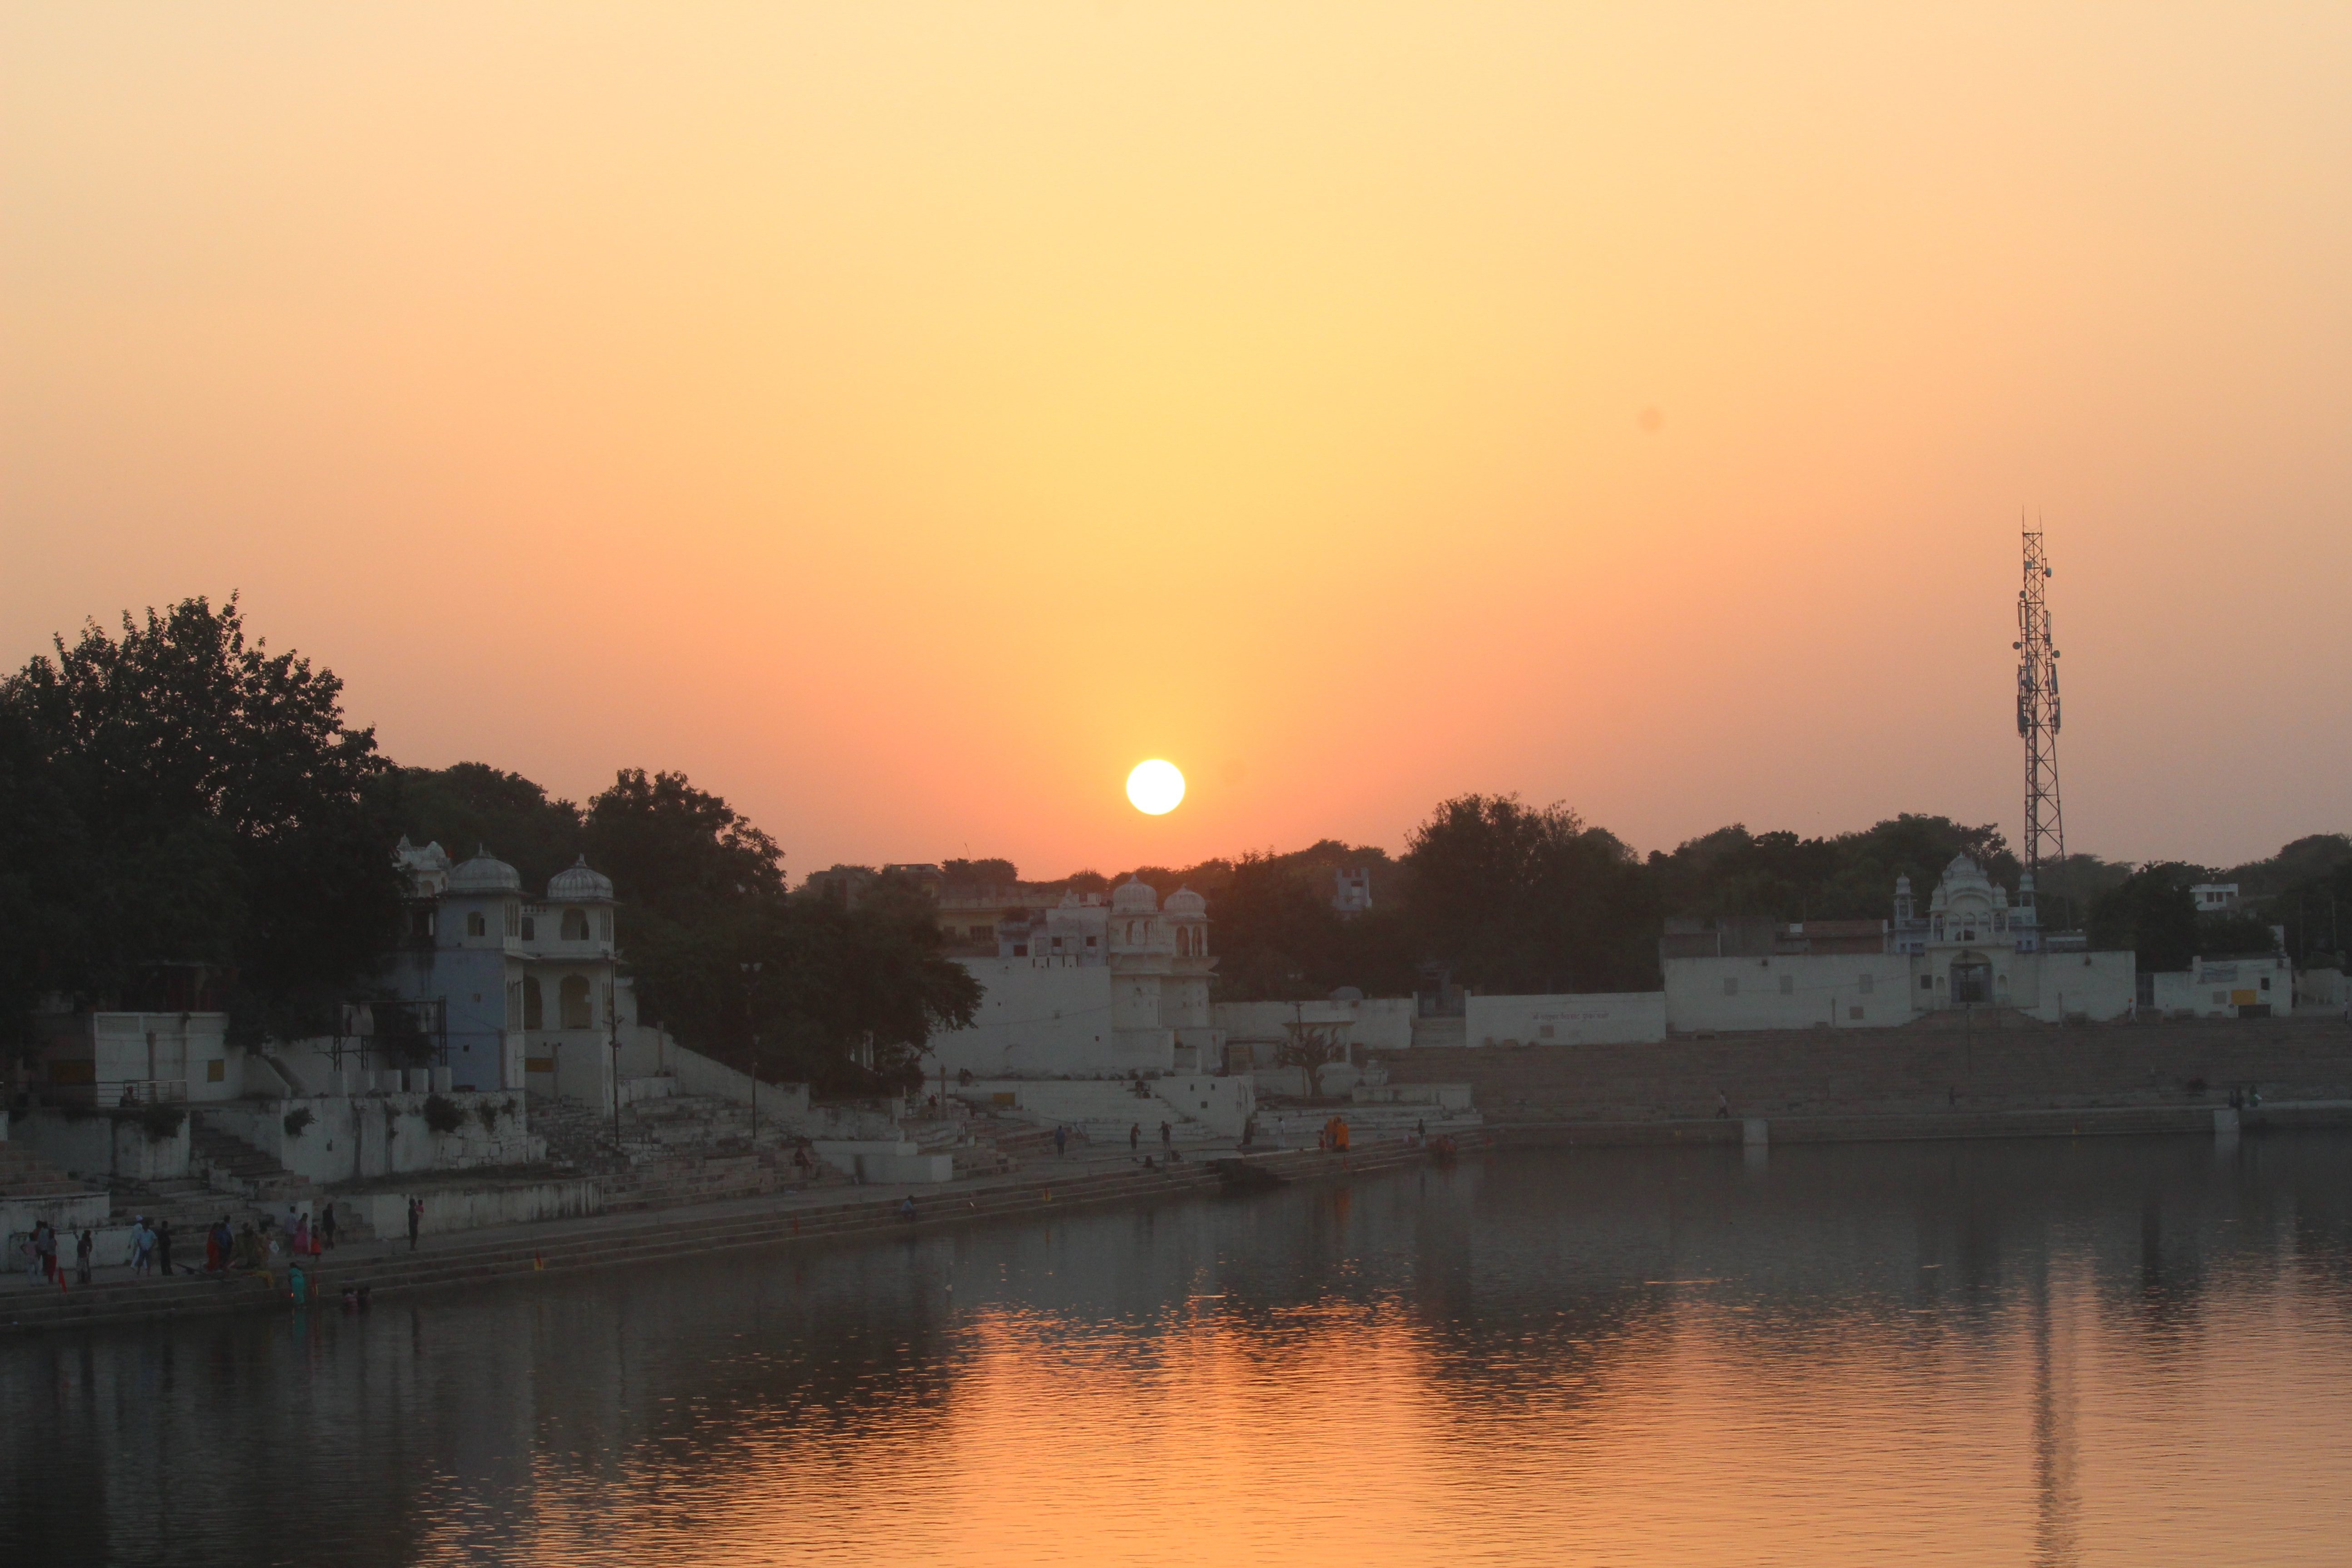
sea, sun, sunrise, sunset, sunlight, morning, dawn, river, cityscape, dusk, evening, reflection, bay, waterway, afterglow, atmospheric phenomenon